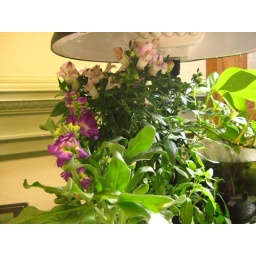
July 2, 2010 flowers in office